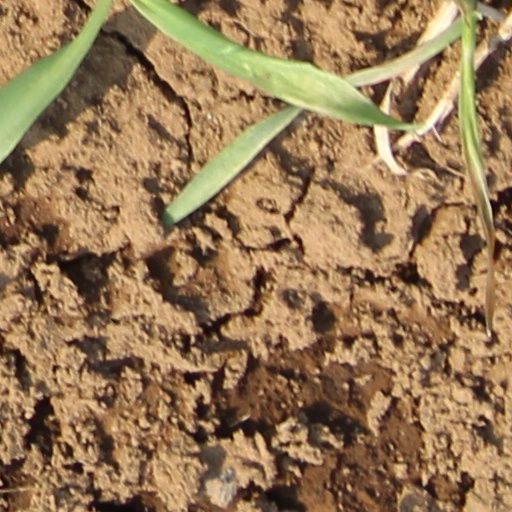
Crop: wheat